Shulamit Bat-Dori

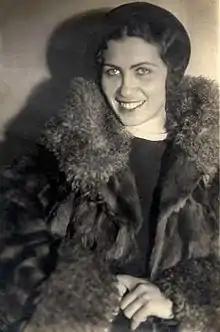
Bat-Dori in 1930

Shulamit Bat-Dori (7 December 1904 – February 1985; Gutgeld) was a Polish-Israeli playwright, kibbutz theatre director and producer, and dance festival director. A member of Hashomer Hatzair and its kibbutz, Mishmar HaEmek, she was involved in the development of political theatre in Palestine, writing and producing plays that reinforced the ideology of the Kibbutz Movement. She was known for her huge, open-air performances that enlisted hundreds of kibbutz members and attracted thousands of viewers. She represented Israel at international conferences and was a professor in the theatre department at Tel Aviv University from 1965 to 1974.